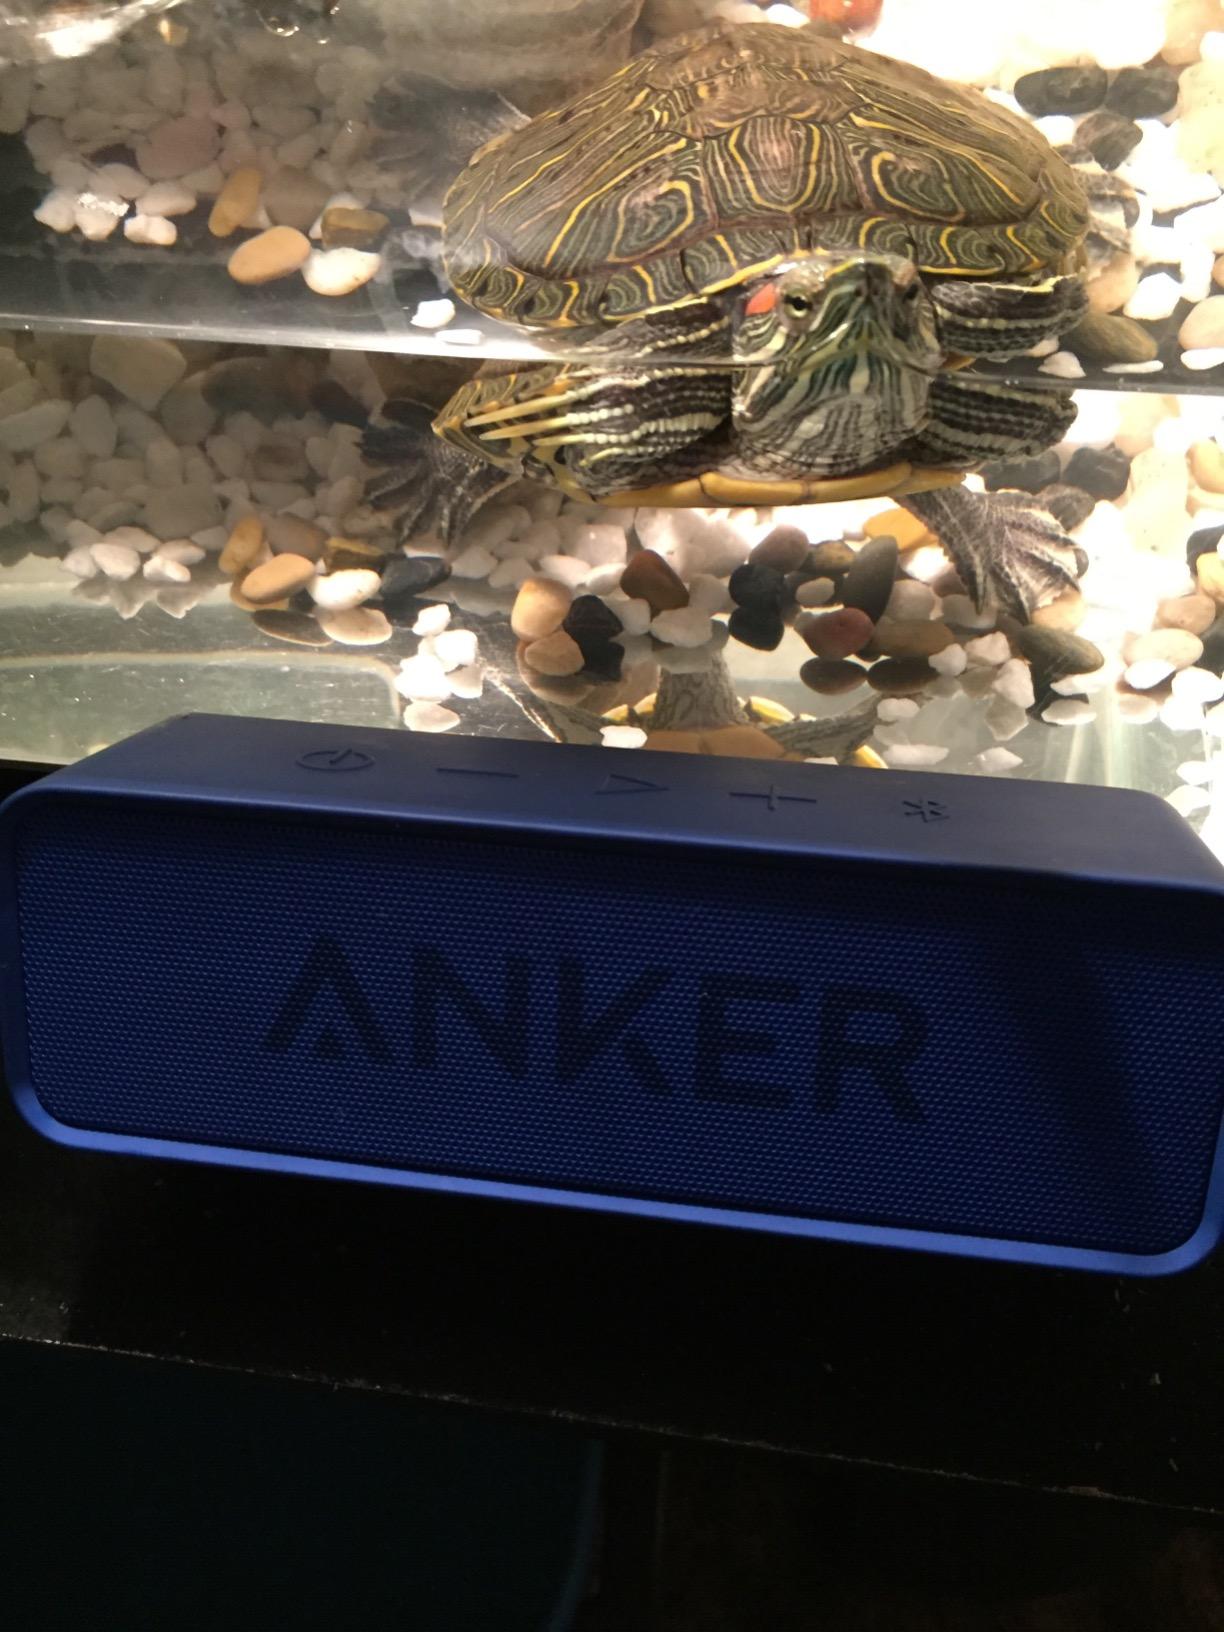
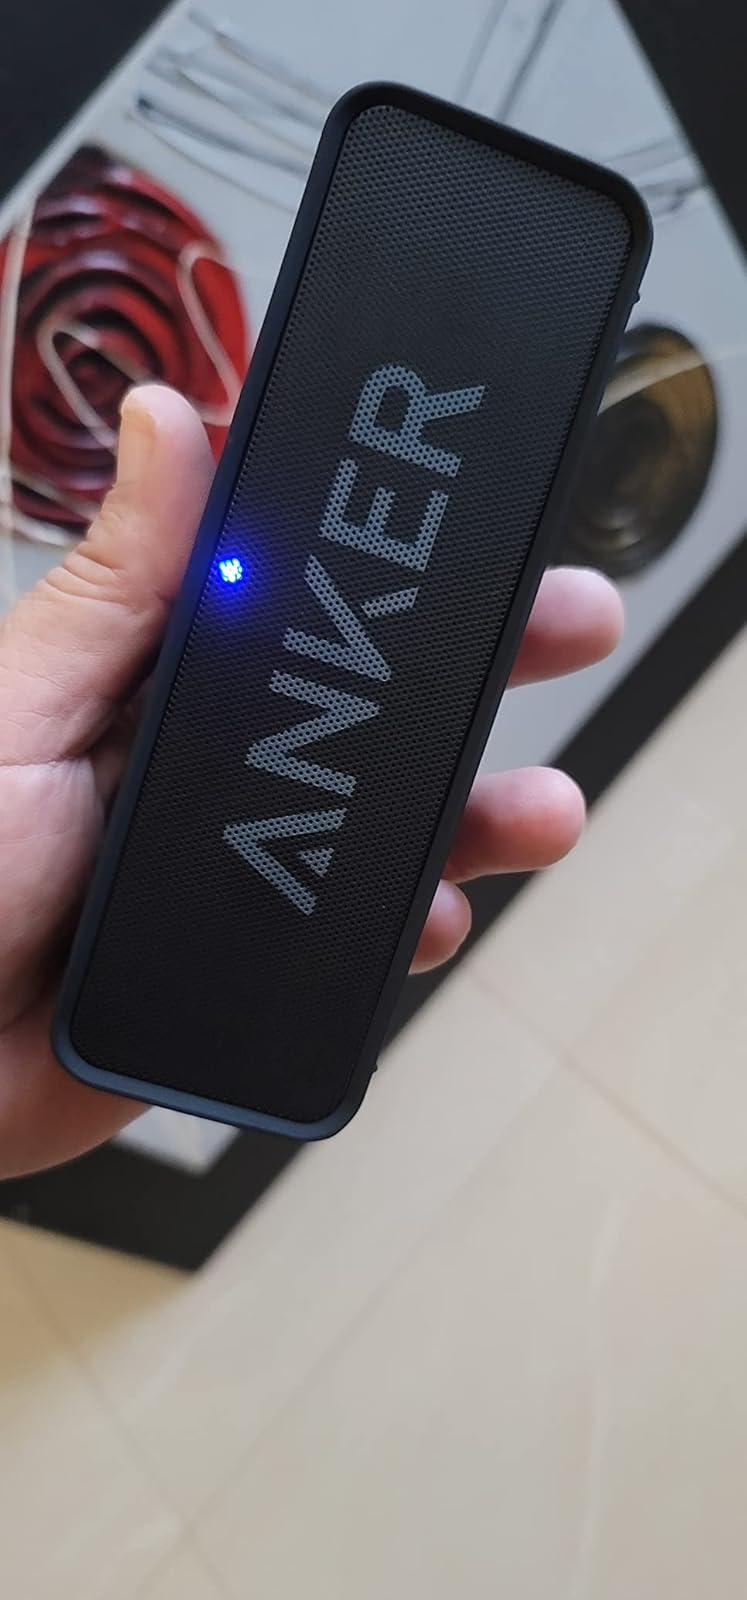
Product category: speaker
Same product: no